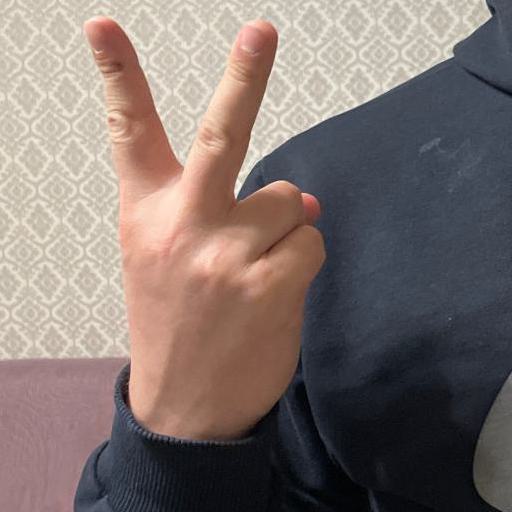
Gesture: peace_inverted